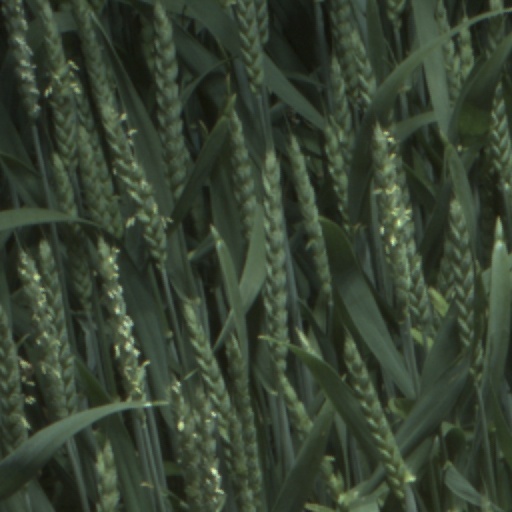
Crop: wheat